Accra Academy

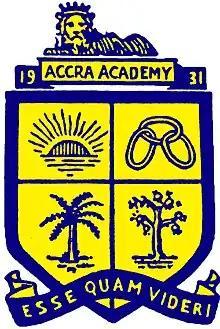

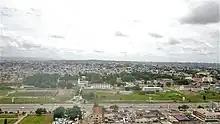
Aerial View of Accra Academy

Being a senior high school for boys, the academy offers admission to boys only. Gaining entry into the academy is competitive, and open to students who have completed Junior high school. Prior to writing their Basic Education Certificate Examination (BECE), final year Junior High School students, register for senior high school through a computerized school selection and placement system (CSSPS) which was introduced by the Ghana Education Service in 2005.